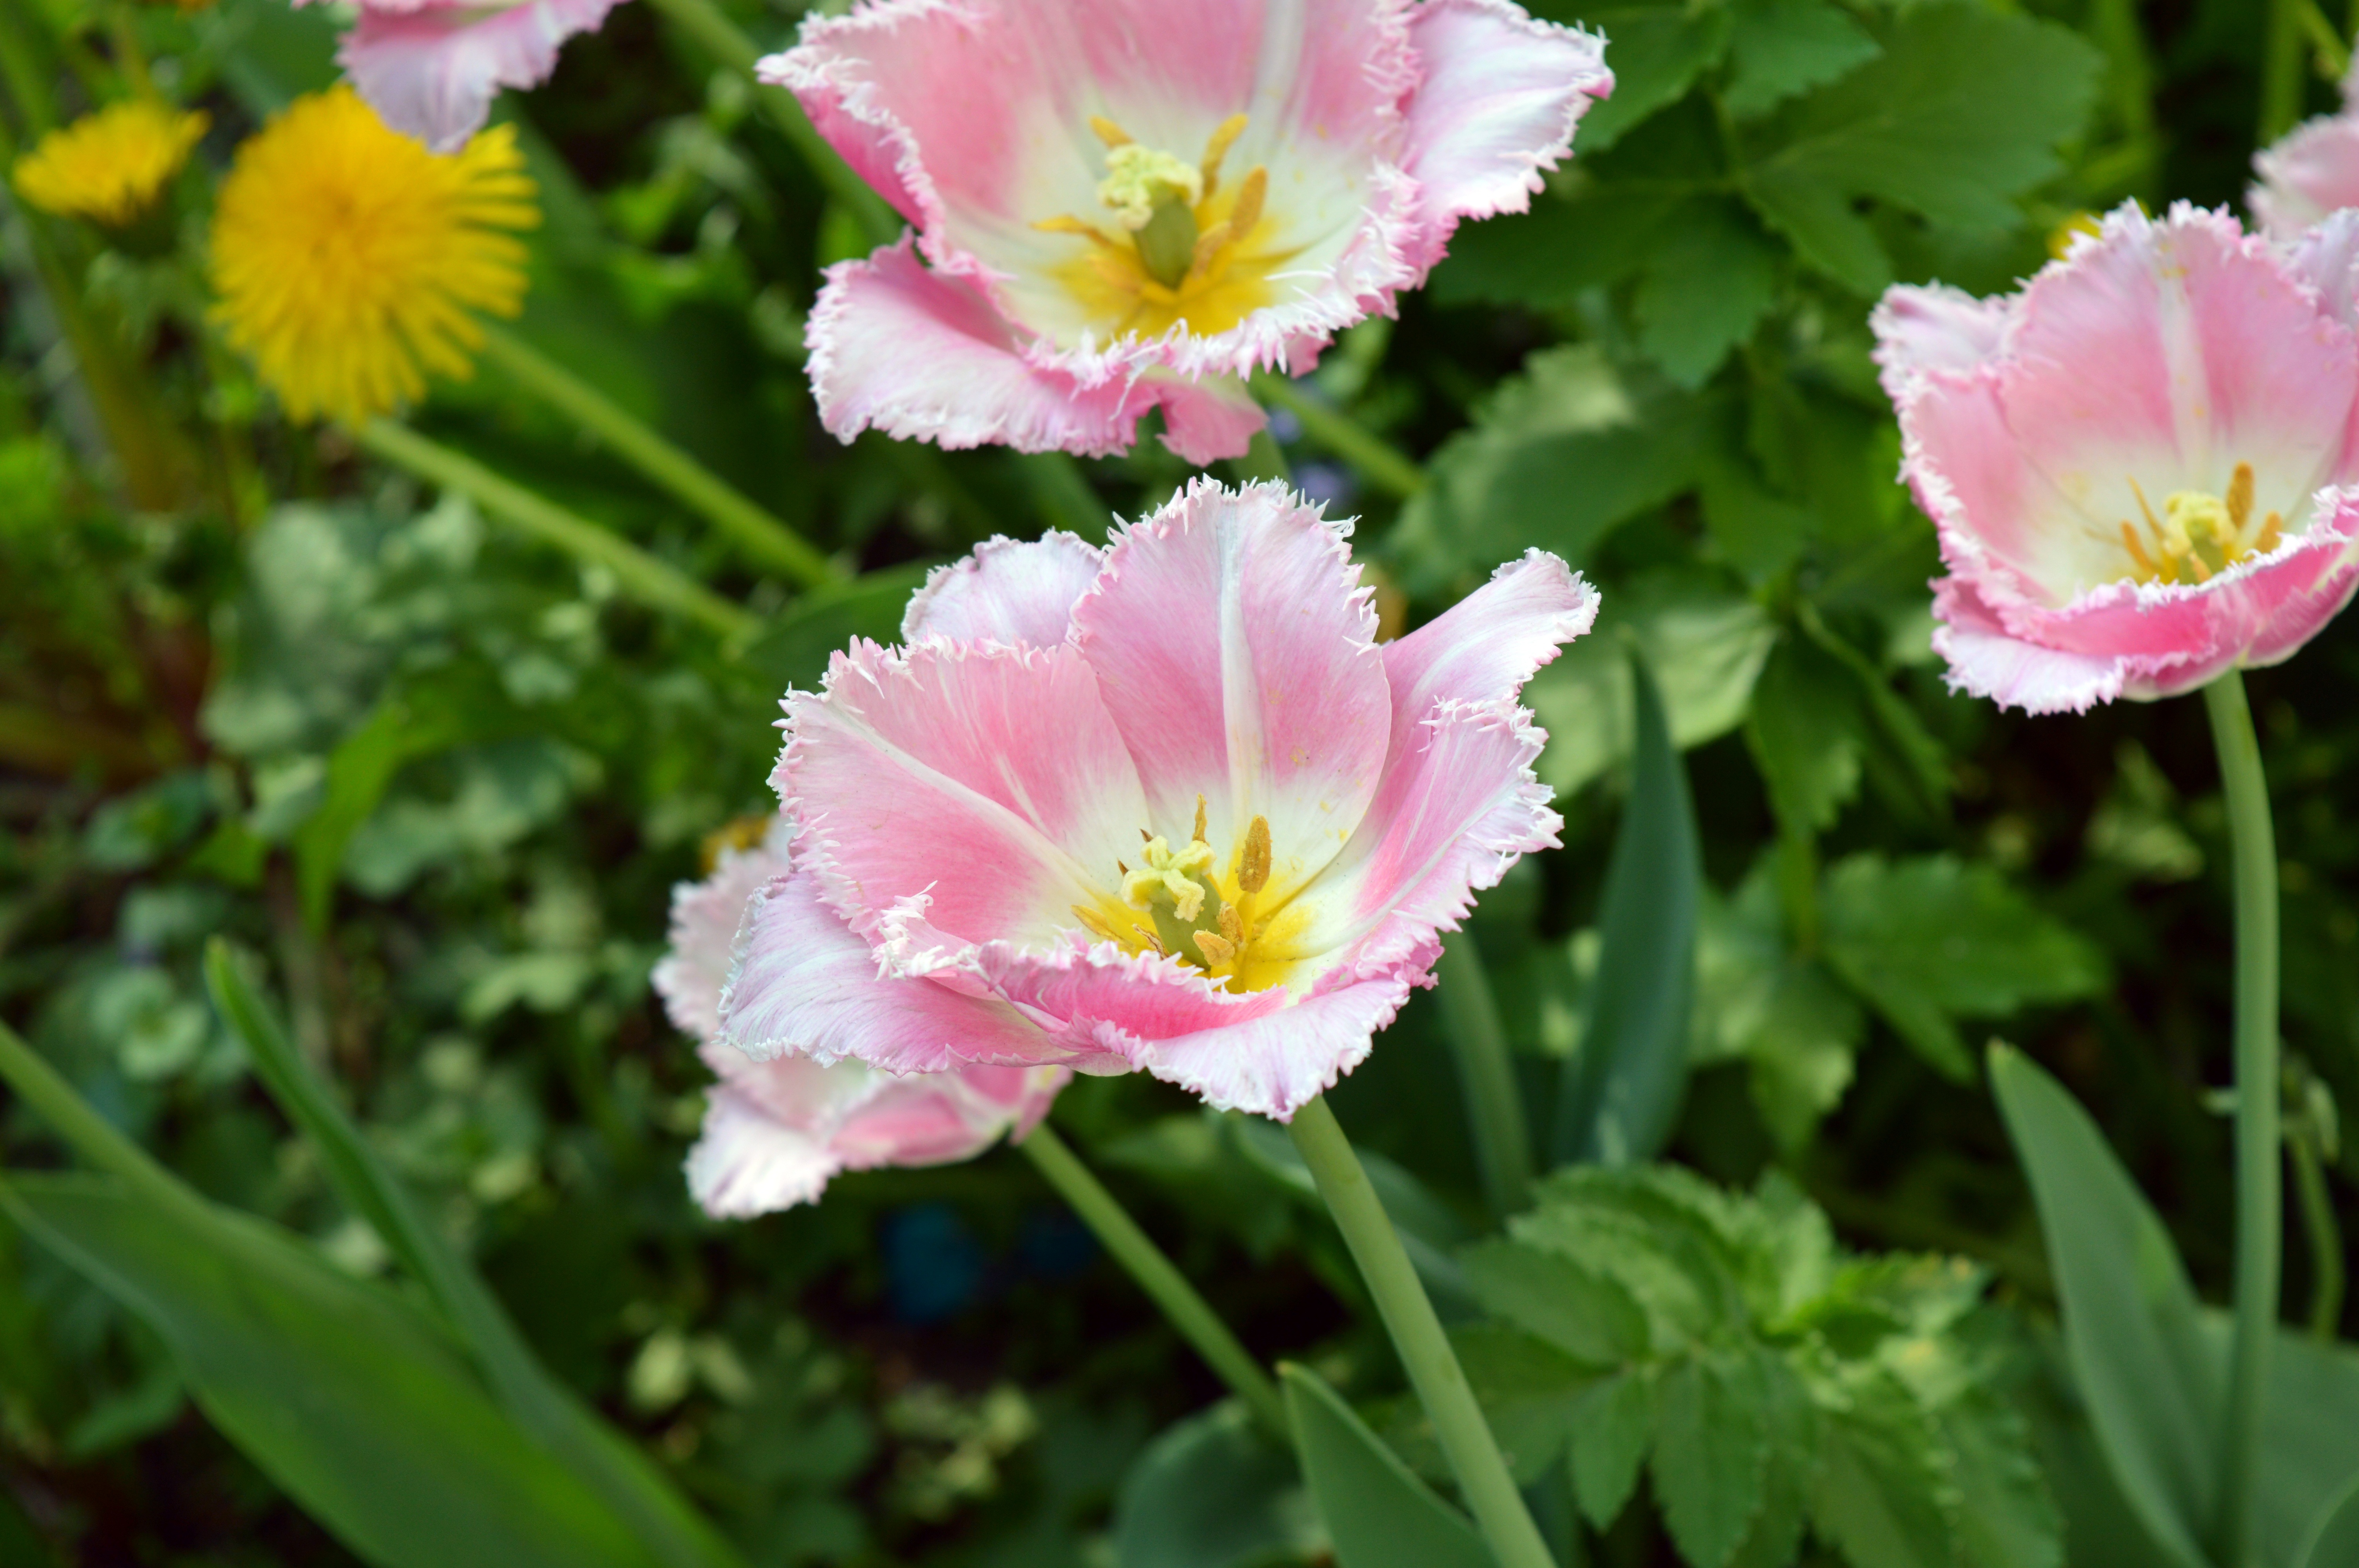
nature, plant, white, flower, petal, bloom, summer, tulip, spring, park, botany, garden, closeup, pink, flora, wildflower, flowers, flower bed, gardening, petals, bright, beautiful, bud, spring flowers, gentle, bicolor, pink flower, ornamental plant, summer flowers, garden flowers, garden flower, beautiful flower, flowering plant, beautiful flowers, annual plant, land plant